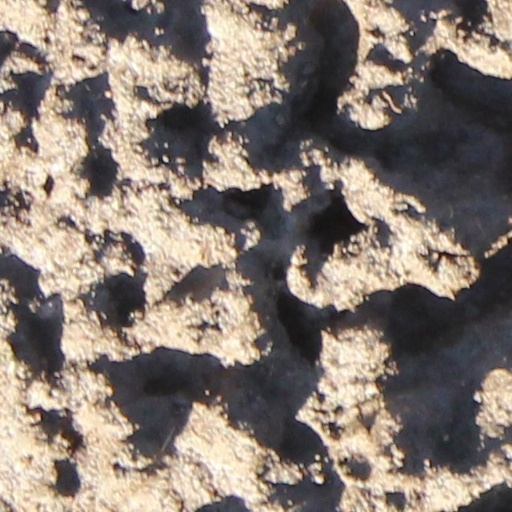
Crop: wheat